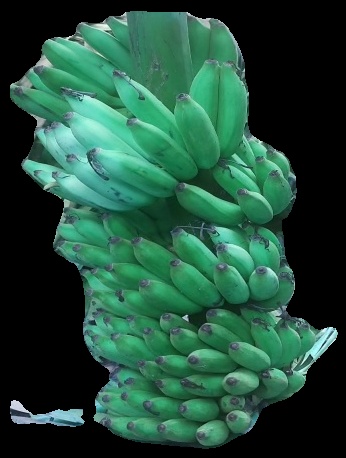
Variety: elakki-bale
Grade: grade1